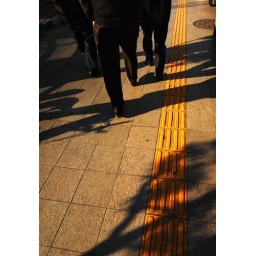
Ridges in the sidewalk for blind people to find the subway.